Rượu nếp

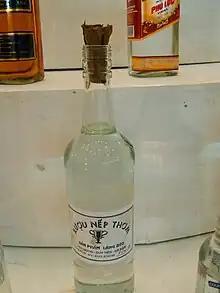
A bottle of "rượu nếp"

Rượu nếp (sometimes also called rượu nếp bắc, or rượu nếp cẩm) is a pudding or drink from northern Vietnam.